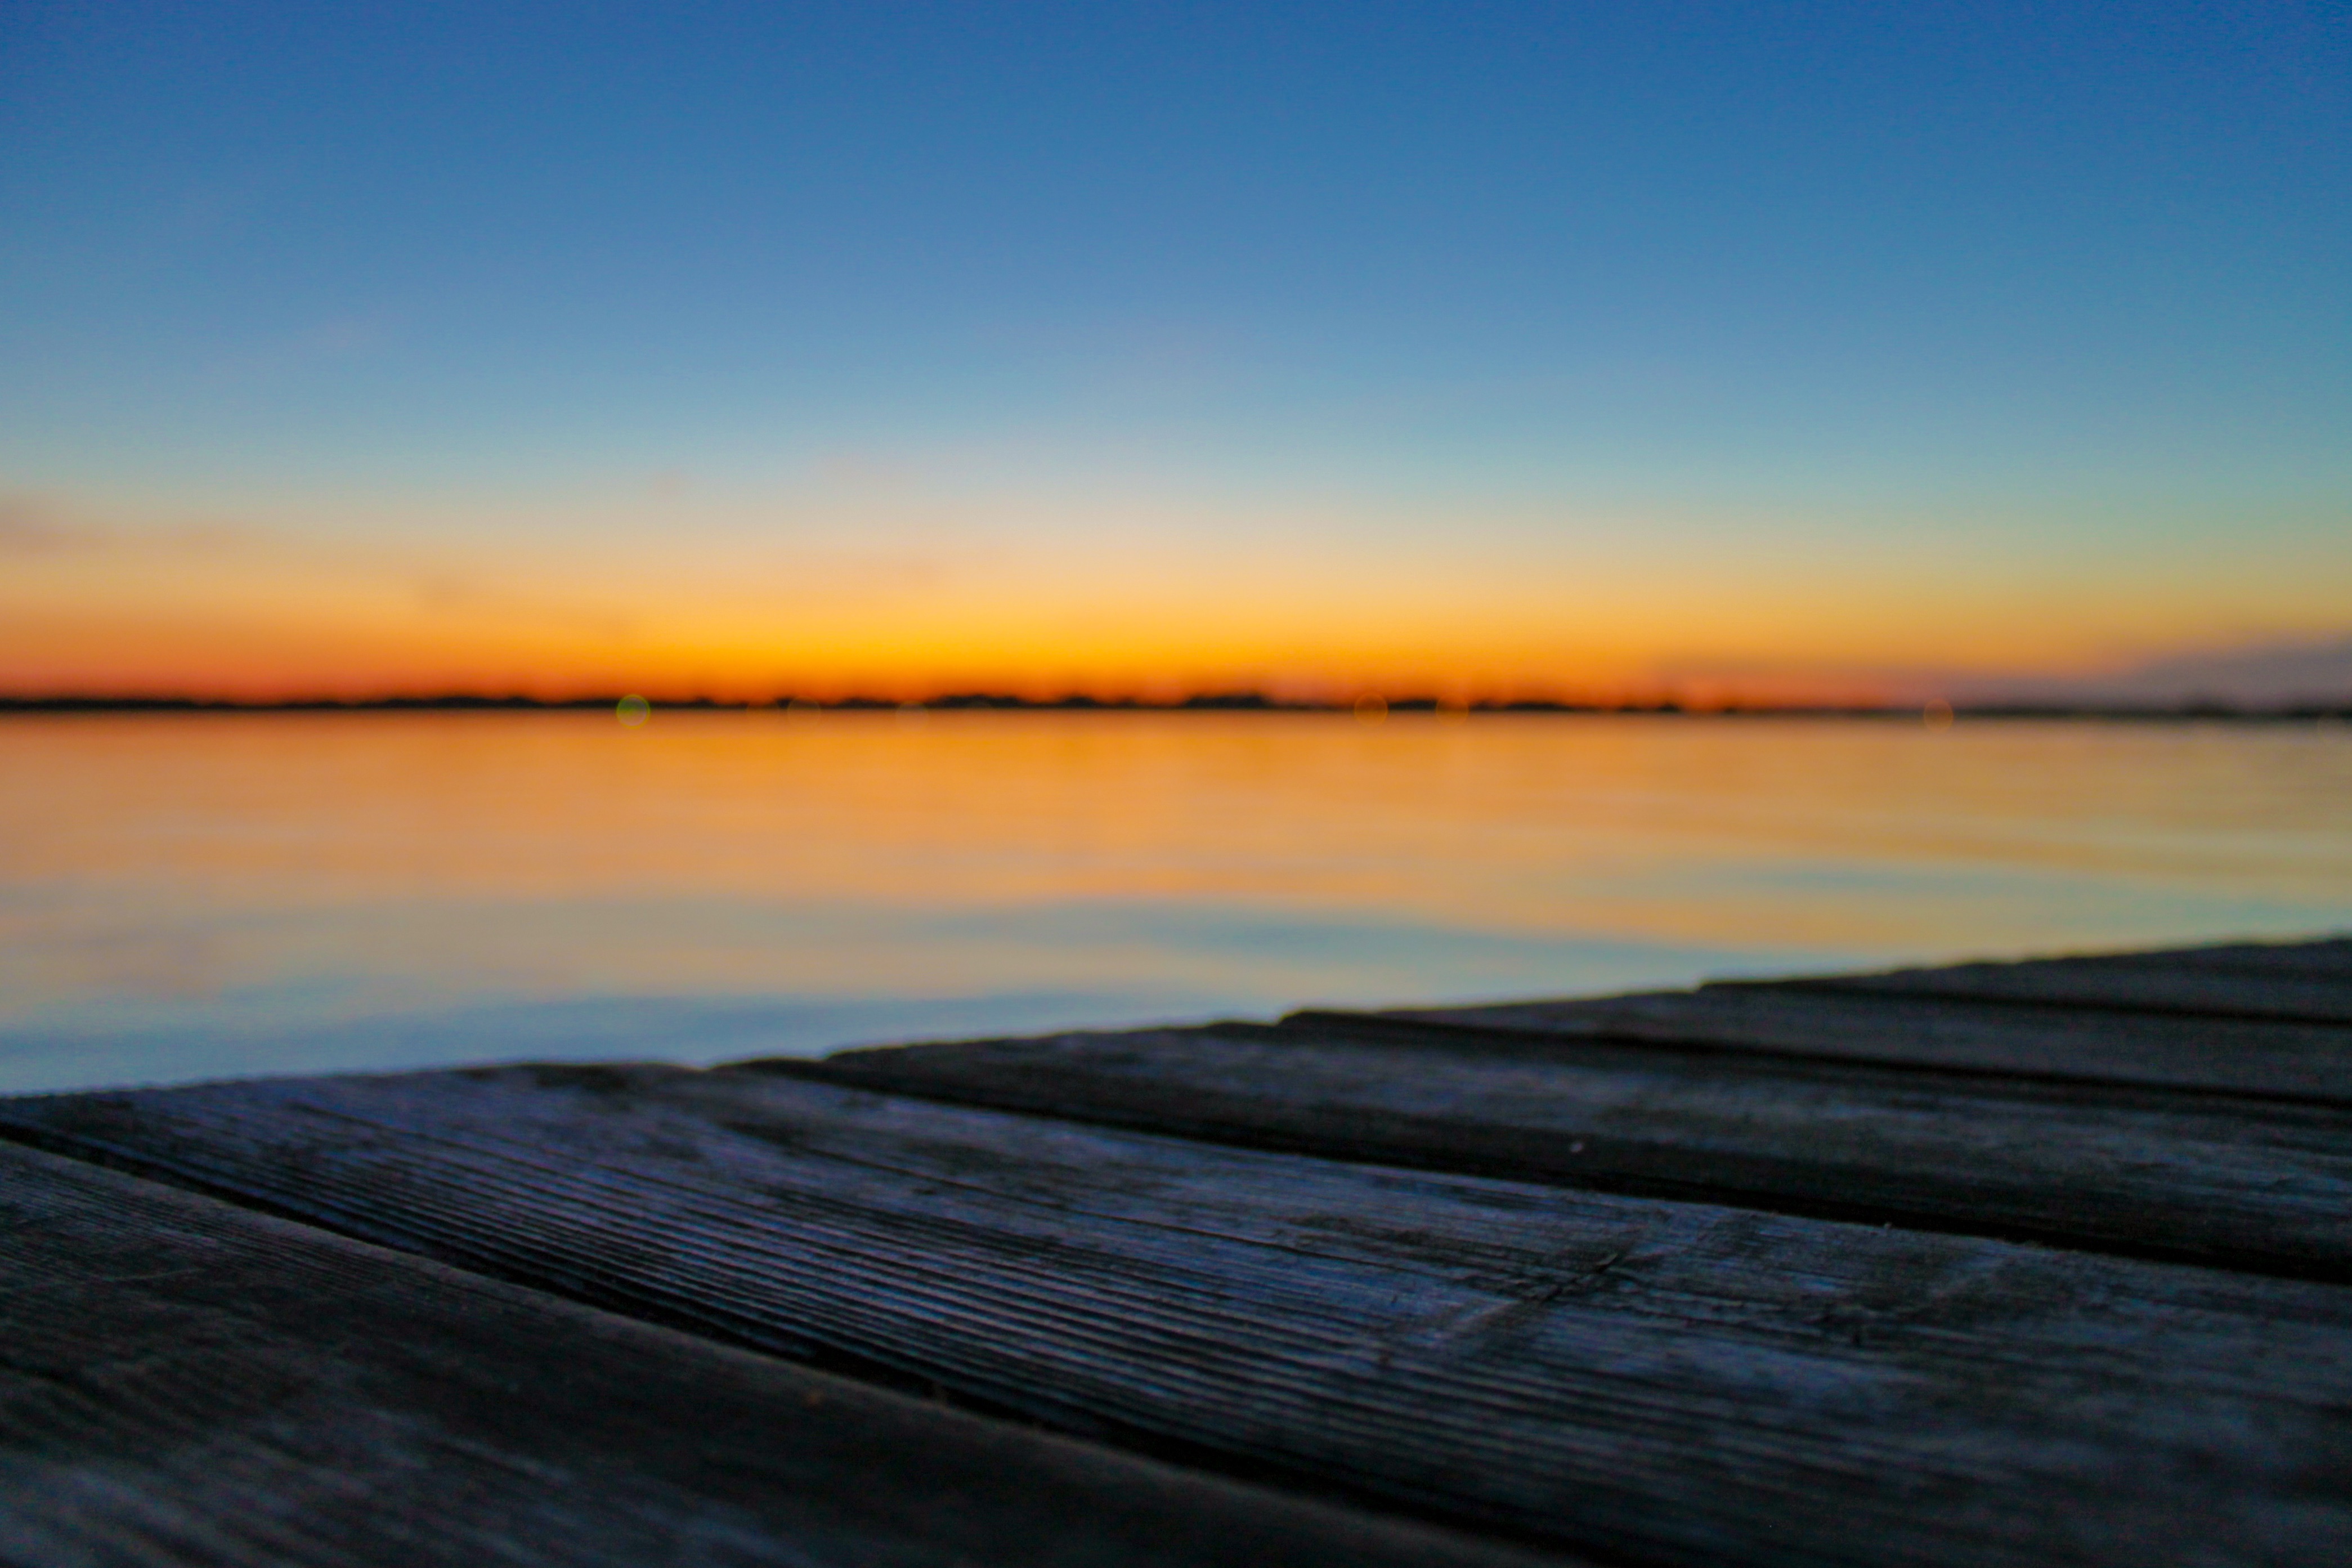
beach, sea, coast, sand, ocean, horizon, cloud, sky, wood, sunrise, sunset, sunlight, morning, shore, wave, dawn, pier, dusk, evening, twilight, reflection, bay, afterglow, wind wave